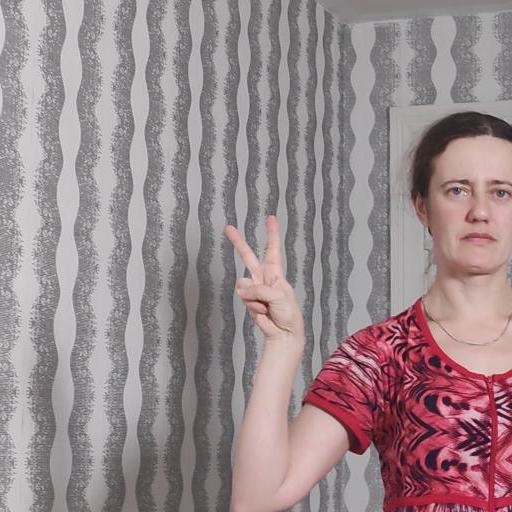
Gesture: peace